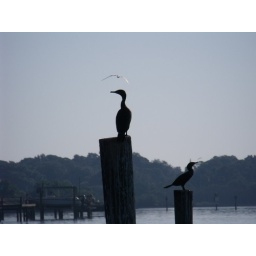
cormorant with flying bird above